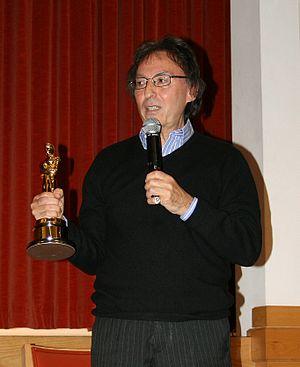
Don Black, de son vrai nom Donald Blackstone, né le 21 juin 1938 à Londres, est un parolier britannique connu pour sa collaboration avec les compositeurs John Barry, Andrew Lloyd Webber, Quincy Jones, Jule Styne, Henry Mancini, Elmer Bernstein, Michel Legrand et Marvin Hamlisch. Il a reçu un Oscar de la meilleure chanson originale, un Grammy Award de la chanson de l'année, un Golden Globe de la meilleure chanson originale, un Tony Award et un Ivor Novello Award.